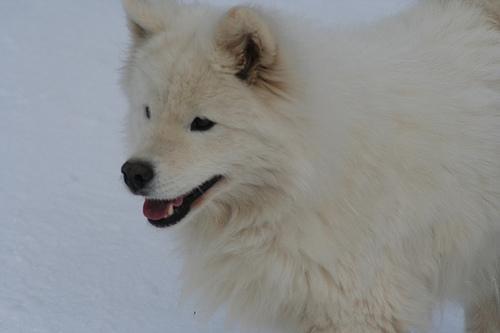
samoyed